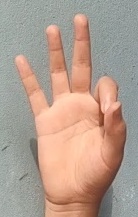
ASL sign: 9